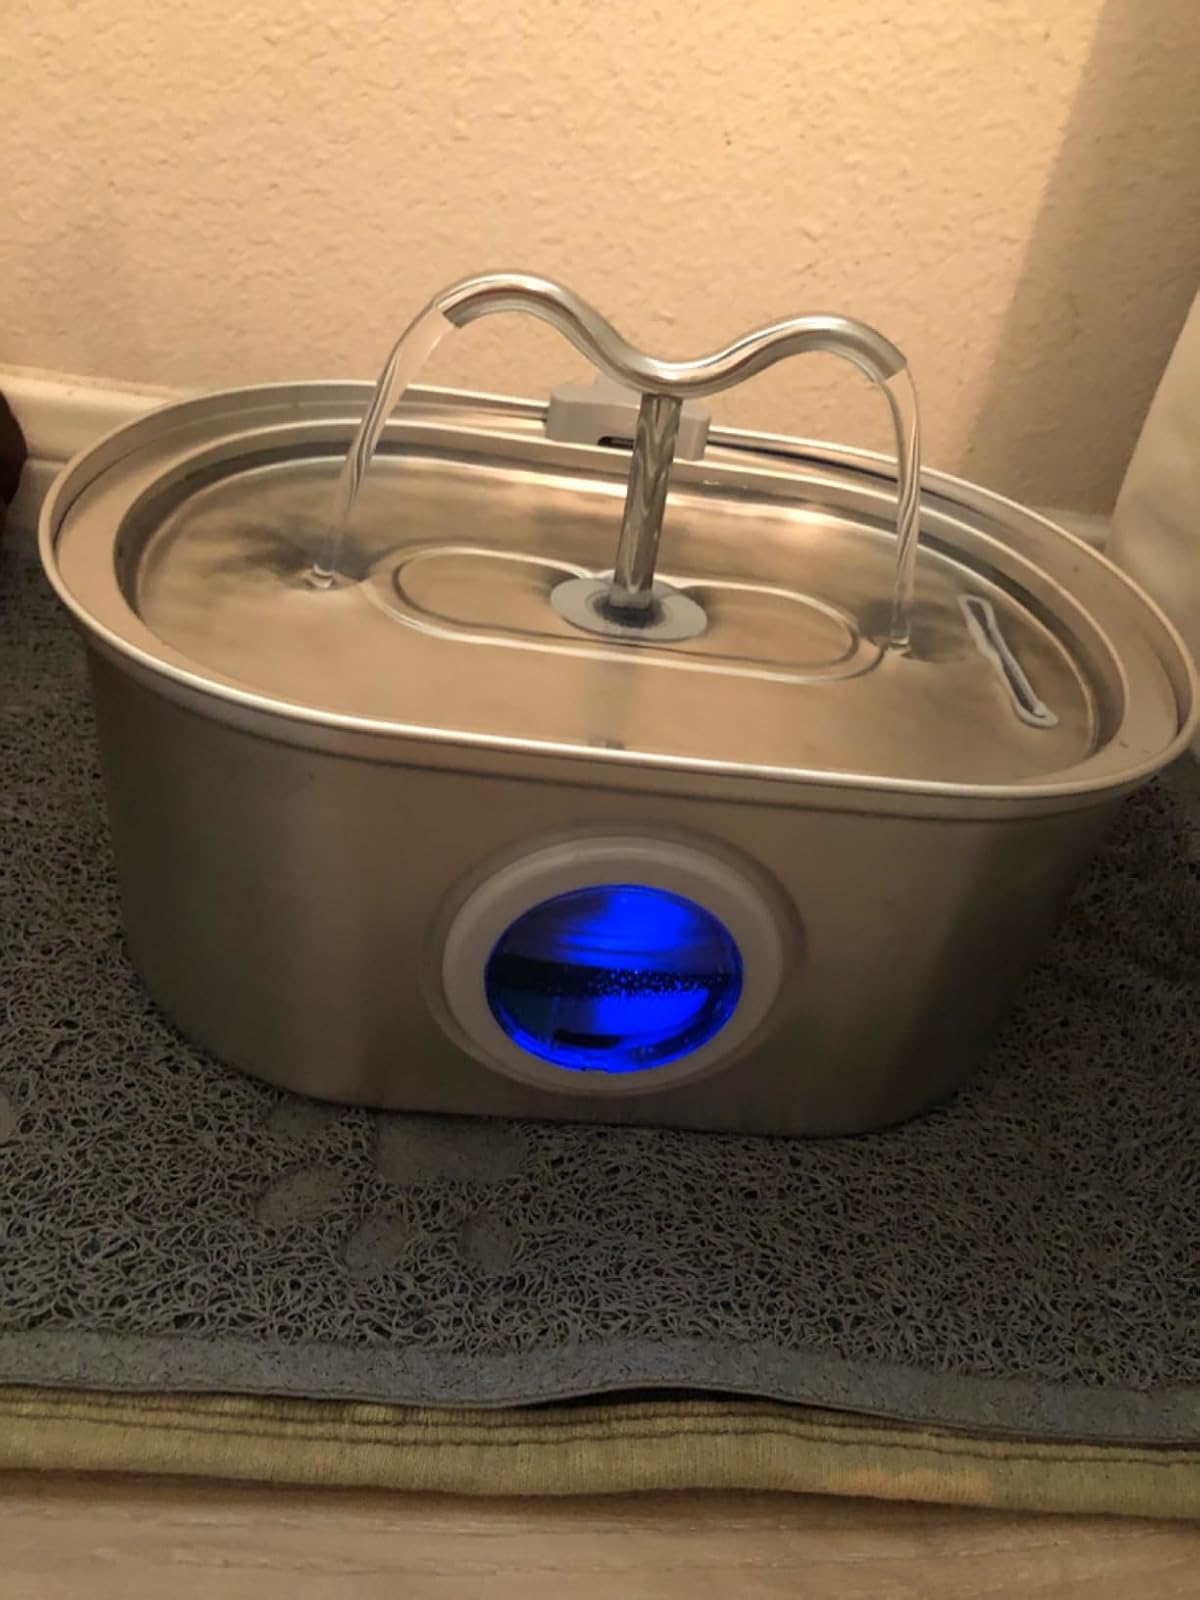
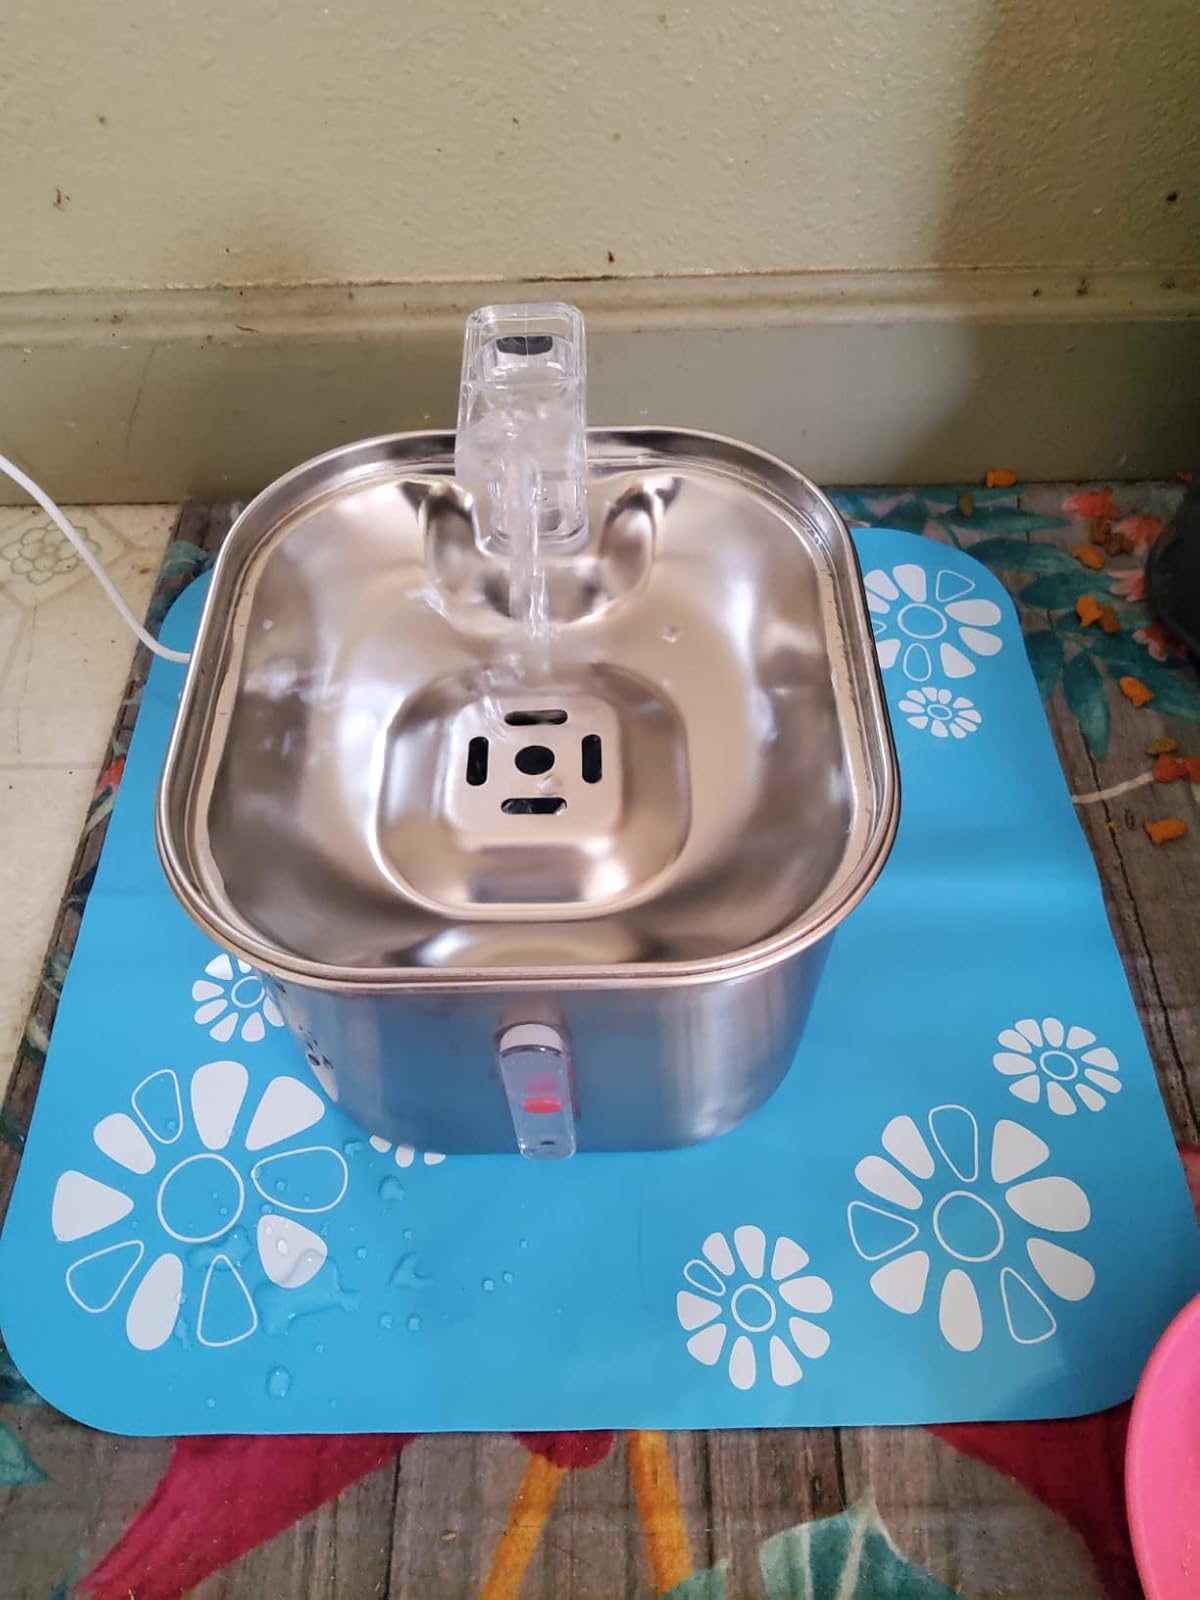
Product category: items_bowl
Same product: no